Robert Jermyn (1539–1614)

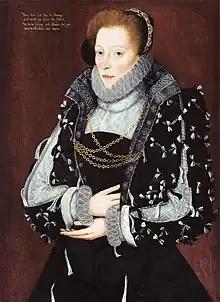
His wife, Judith Blagge, Lady Jermyn of Boxted Hall, by George Gower

Jermyn married Judith Blagge, the daughter of George Blagge, Suffolk and had at least two sons, including Sir Thomas Jermyn, and five daughters. His daughter Susan married Sir William Hervey and they had sons John and Thomas Hervey.